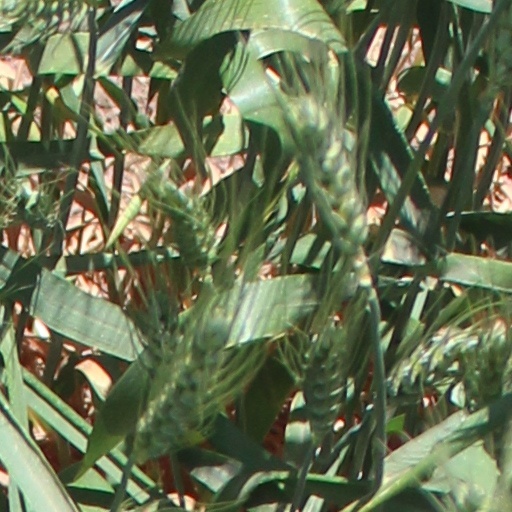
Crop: wheat